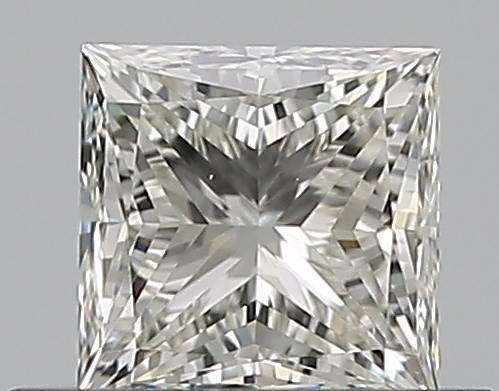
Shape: princess
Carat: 0.52
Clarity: VVS1
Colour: J
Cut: EX
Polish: EX
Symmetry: VG
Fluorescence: N
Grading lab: GIA
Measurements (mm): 4.33 x 4.32 x 3.1